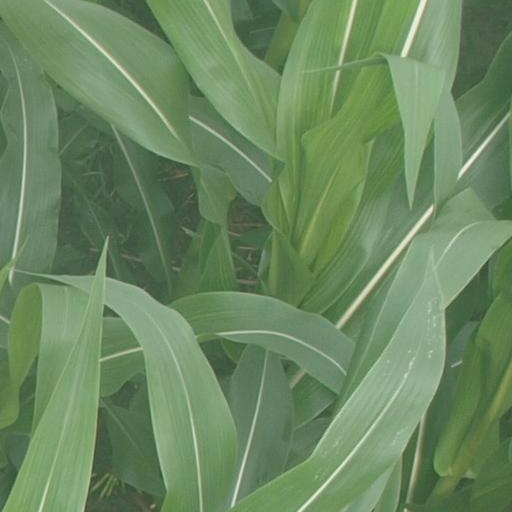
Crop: maize; corn